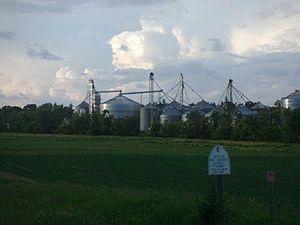
Garwin est une ville du comté de Tama, en Iowa, aux États-Unis. Elle est fondée en 1880 et incorporée le 5 juin 1890.